Njaan Njaan Maathram

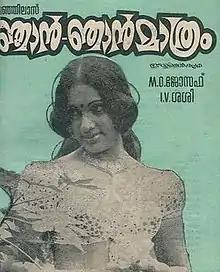

Njaan Njaan Maathram is a 1979 Indian Malayalam-language film, directed by I. V. Sasi and produced by M. O. Joseph. The film stars Madhu, Sheela, Jose and Jayabharathi in the lead roles. The film has musical score by G. Devarajan.